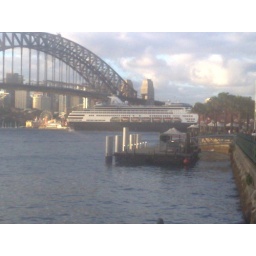
ship crossing under harbour bridge